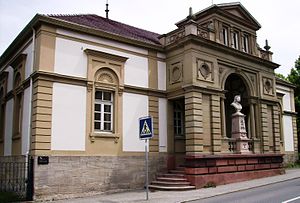
Hechingen / Bygningsværker
Hechingen er en lille by i den tyske delstat Baden-Württemberg. Hechingen ligger ved udkanten af Schwaben i landskabsplateauet Schwäbische Alb, cirka halvvejs mellem Stuttgart og Schweiz.